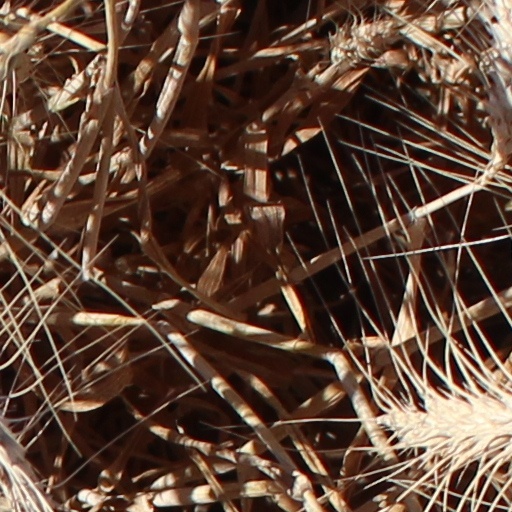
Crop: wheat